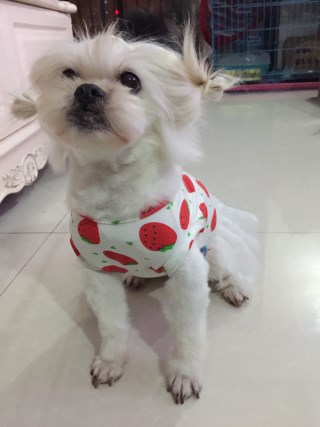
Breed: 361-n000123-Shih_Tzu